Gallipoli campaign

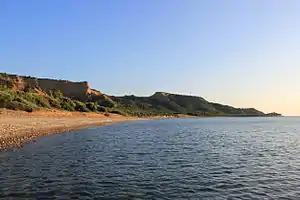
North Beach (north of Anzac Cove) looking south, Gallipoli

The time needed by the British to organise the landings meant that Sanders, Colonel Hans Kannengiesser and other German officers, supported by Esat Pasha (III Corps) had more time to prepare their defences. Sanders later noted, "the British allowed us four good weeks of respite for all this work before their great disembarkation ... This respite just sufficed for the most indispensable measures to be taken". Roads were constructed, small boats built to carry troops and equipment across the Narrows, beaches were wired and improvised mines were constructed from torpedo warheads. Trenches and gun emplacements were dug along the beaches and troops went on route marches to avoid lethargy. Kemal, whose 19th Division was vital to the defensive scheme, observed the beaches and awaited signs of an invasion from his post at Boghali, near Maidos. The Ottomans created Ottoman Aviation Squadrons with German assistance and had four aircraft operating around Çanakkale in February, conducting reconnaissance and army co-operation sorties. From 11 April, an Ottoman aircraft made frequent flights over Mudros, keeping watch on the assembly of the British naval force and an airfield was established near Gallipoli.